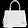
Label: Bag